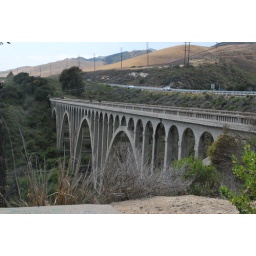
bridge by the beach